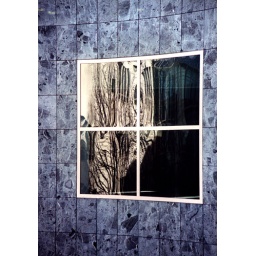
Window in blue wall